Battle of Issus

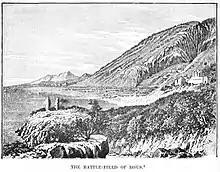
The battlefield at Issus

Darius formed his line with his heavy cavalry concentrated next to the coast on his right, followed by the Greek mercenary phalanx (historian A. M. Devine places them at a strength of 12,000, comparable to Alexander's Greek phalanx). Next to the Greek phalanx Darius spread his Persian infantry, the Cardaces, along the river and into the foothills, where they wrapped around to the other bank and threatened Alexander's right flank (the formation resembled "gamma", Γ). Arrian gives an inflated figure of 20,000 to these troops. Darius positioned himself in the centre with the Greek mercenaries, his royal cavalry guard, and his best infantry. According to some historians, like P. Stratikis, he was trying to replicate the Hellenic battle formation of the Battle of the Granicus.